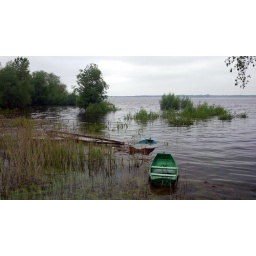
Flood water in Turawa lake